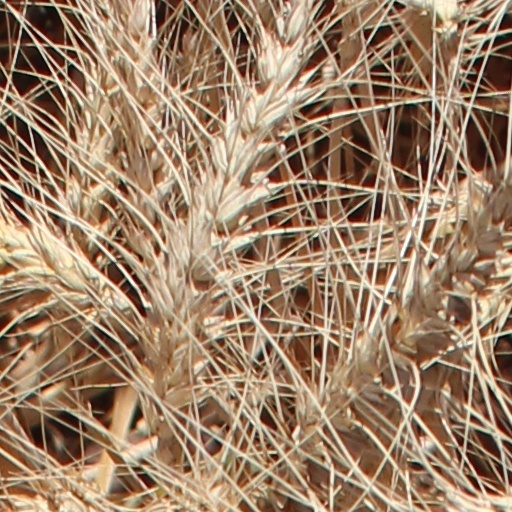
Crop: wheat